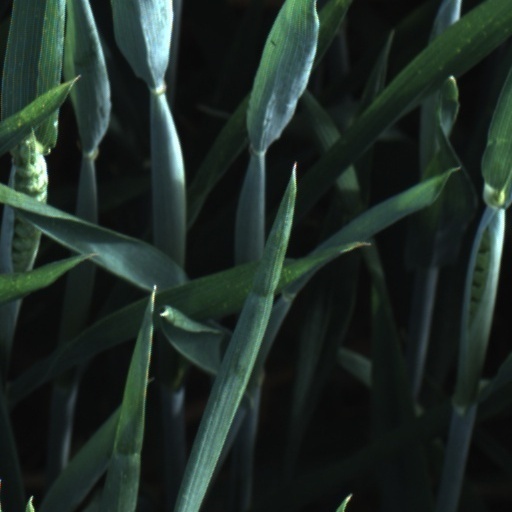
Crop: wheat